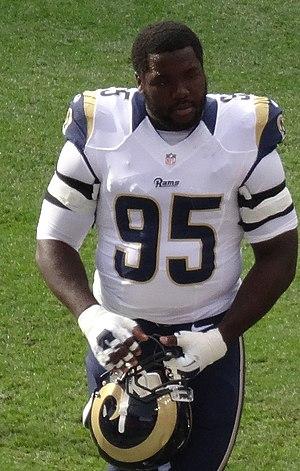
William Quintin Hayes est un joueur américain de football américain. Il joue actuellement avec les Dolphins de Miami.